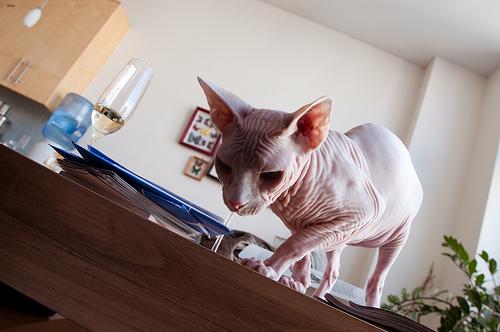
Breed: Sphynx